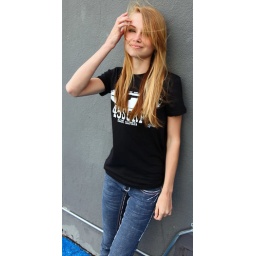
Photoshoot of a pretty girl with brown eyes in a t-shirt and jeans in downtown LA.